Orpheus in the Underworld

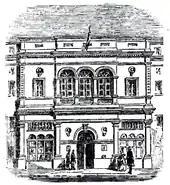
The Bouffes-Parisiens, Salle Choiseul

The first performance took place at the Salle Choiseul on 21 October 1858. At first the piece did reasonably well at the box-office but was not the tremendous success Offenbach had hoped for. He insisted on lavish stagings for his operas: expenses were apt to outrun receipts, and he was in need of a substantial money-spinner. Business received an inadvertent boost from the critic Jules Janin of the . He had praised earlier productions at the Bouffes-Parisiens but was roused to vehement indignation at what he maintained was a blasphemous, lascivious outrage – "a profanation of holy and glorious antiquity". His attack, and the irreverent public ripostes by Crémieux and Offenbach, made headlines and provoked huge interest in the piece among the Parisian public, who flocked to see it. In his 1980 study of Offenbach, Alexander Faris writes, " became not only a triumph, but a cult." It ran for 228 performances, at a time when a run of 100 nights was considered a success. Albert Lasalle, in his history of the Bouffes-Parisiens (1860), wrote that the piece closed in June 1859 – although it was still performing strongly at the box-office – "because the actors, who could not tire the public, were themselves exhausted".